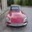
Label: automobile